Who Sleeps My Bro (TV series)

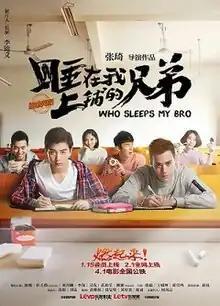
Theatrical Release Poster

Who Sleeps My Bro is a 2016 Chinese web-series coming-of-age comedy drama series based on the song with the same title sung by Gao Xiaosong. Directed by Zhang Qi, starring Chen Xiao, Du Tianhao, Liu Ruilin, and Li Xian. The series premiered on Jiangsu TV and Zhejiang TV on March 25, 2018. Set in a university, the series tells of the struggles, romances, joys and sorrows of four friends.